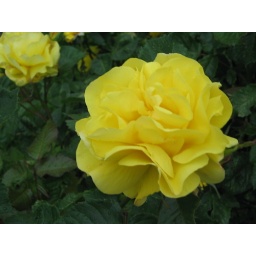
I don't see many yellow roses grown in gardens, so I took a picture.